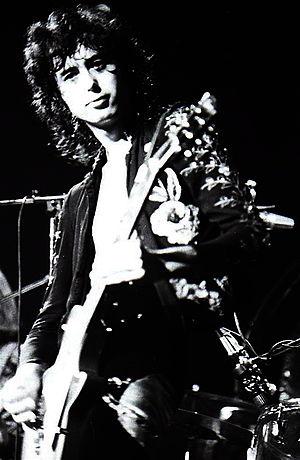
Kenneth Anger, né le 3 février 1927 à Santa Monica en Californie, est un auteur, acteur et réalisateur américain qui œuvre dans le cinéma underground et le cinéma expérimental.
James Patrick Page est un guitariste, producteur et compositeur de rock, né le 9 janvier 1944 à Heston dans la banlieue de Londres. Il est le fondateur, leader et compositeur de la majorité du répertoire original du célèbre groupe de rock Led Zeppelin. Auparavant, dès 1963, il mène une carrière prolifique comme musicien de studio. Sa virtuosité en fait vite un des musiciens les plus demandés lors des séances d'enregistrement des artistes et des groupes phares jusqu'à son arrivée chez les Yardbirds fin 1966. En 1968, il fonde le groupe qui va devenir une des plus importantes formations de l'histoire du rock en compagnie de Robert Plant, John Paul Jones et John Bonham.